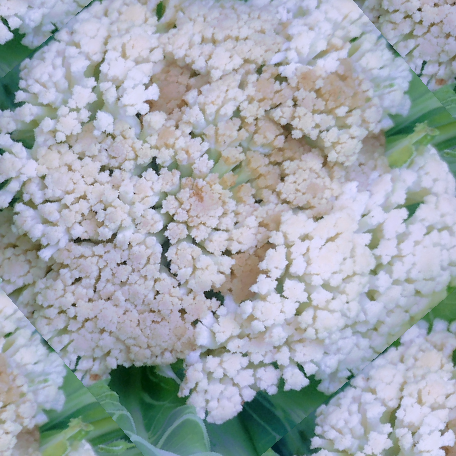
Label: Bacterial spot rot